Impact of Brexit on the European Union

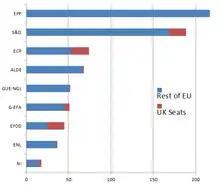
UK seats in EP groups highlighted in red (seat numbers based on EP groups in December 2017

In the European Parliament, Brexit led to changes in group representation: Brexit gave 5 seats to the EPP and 3 seats to the ID, while 29 seats were lost by the NI (including Brexit party) 11 seats lost by the "Renew Europe" (LibDem) 7 seats losts by the green, and six seats lost by the alliance of socialists and democrats (S&D).